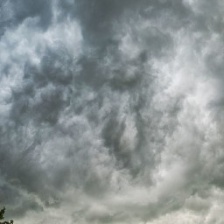
Cloud type: Nimbostratus